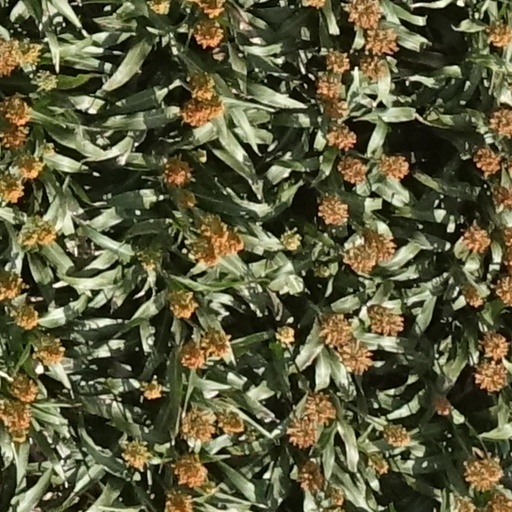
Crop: sorghum